Buzád Hahót

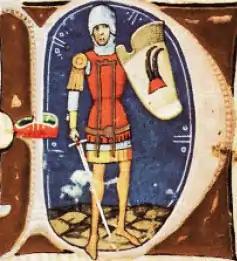
There is speculation that this miniature of "Illuminated Chronicle" depicts Buzád, instead of his grandfather Hahold I, who most historians assume

He functioned as the Ispán of Bihar County in 1222. He was dismissed from his position, when a group of discontented barons staged a coup d'état in the spring of 1222. Following their failure, Buzád was the head of Pozsony County between 1222 and 1224. During that time there were emerging tensions between King Andrew II and his son, Béla. The latter rebelled against his father's rule, who was forced to share his realms with his heir. Buzád became a supporter of Béla, as a result of which he had to follow his lord into exile to Austria in 1223 (he already resided in Vienna in December of that year). In February 1224, Pope Honorius III sent a letter to Buzád – still referred to with the title Ispán of Pozsony –, acknowledging his splendid allegiance to Duke Béla, risking his wealth and other goods and the dangers to which he was exposed by it. On the same day, the pope wrote to King Andrew II, warning him not to harm the property of Buzád and the other lords, who took refuge at the court of Duke Leopold VI with Béla. After reconciliation between father and son, Buzád returned to Hungary in the spring of 1224, and became the Ispán of Vas County in 1225, which then belonged to the Duchy of Slavonia, the realm of Béla.